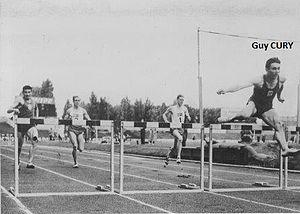
Guy Cury
Guy Cury, né le 21 mars 1930 à Saint-Marcellin et mort le 16 mars 2018 à Saint-Paul-Trois-Châteaux, est un athlète français, spécialiste du 400 mètres haies.